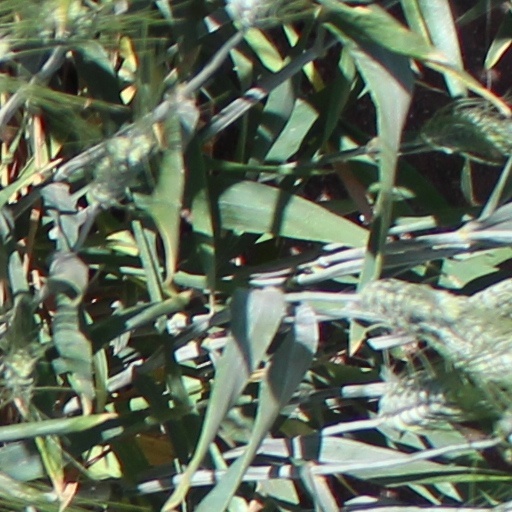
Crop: wheat